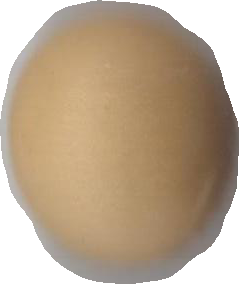
Variety: Dega